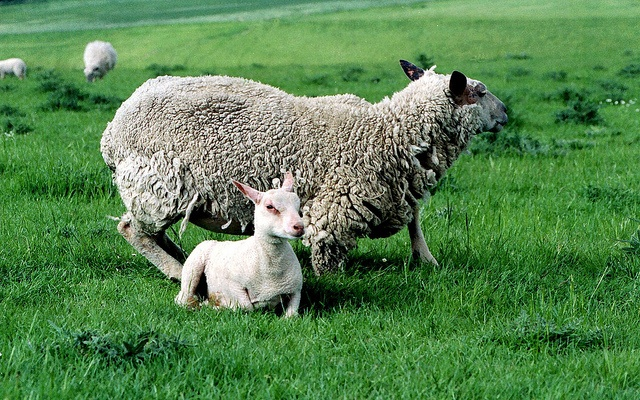
A sheep walking next to a baby sheep on a green field.
A shaggy haired adult sheep standing next to a baby sheep.
A baby sheep sits on the grass beside a bigger one.
A lamb and sitting on the grass next to its mother.
A baby lamb is sitting in the grass next an adult sheep.